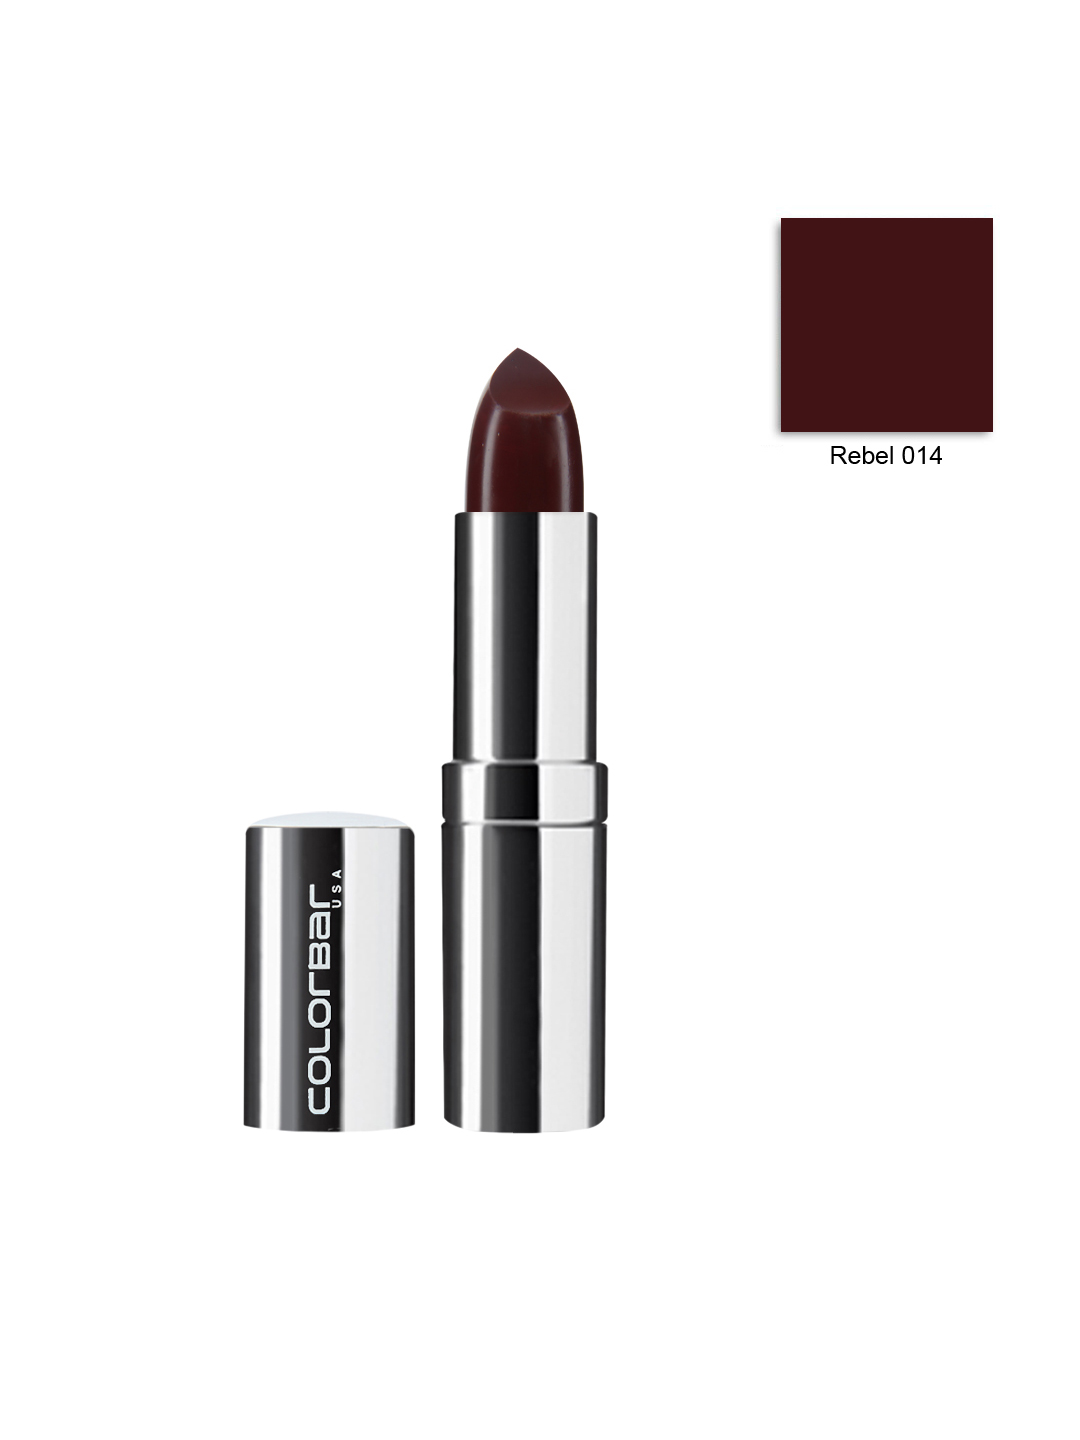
ColorBar Soft Touch Rebel Lipstick 014
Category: Personal Care / Lips / Lipstick
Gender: Women
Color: Brown
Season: Spring 2017
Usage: Casual